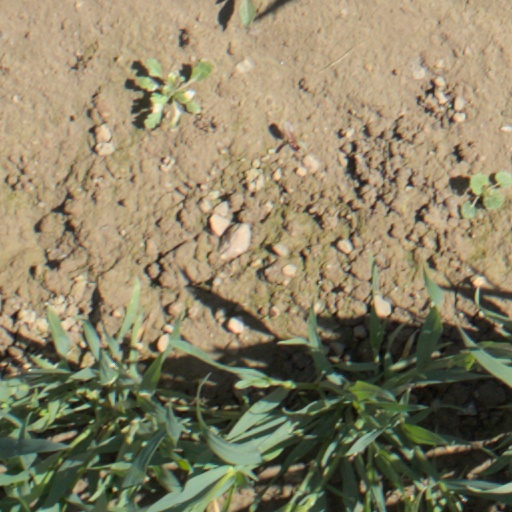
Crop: wheat